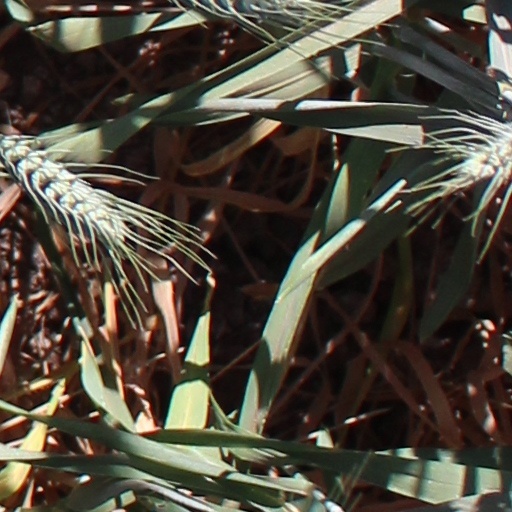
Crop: wheat